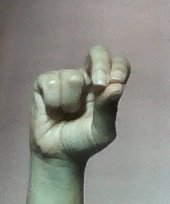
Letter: gaaf